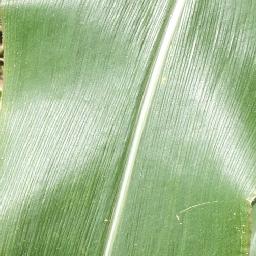
Label: Corn_(Maize)___Healthy